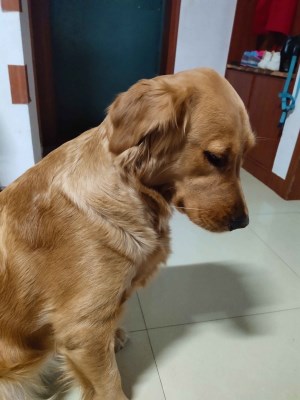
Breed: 5355-n000126-golden_retriever